Shunfeng'er

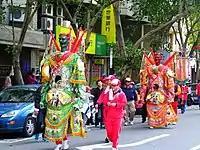
Actors portraying Qianliyan and Shunfeng'er during a parade in Taipei.

Shunfeng'er most often appears as a door god at Mazuist temples or as a guardian beside Mazu at her altars or on her yellow paper charms. He is separately worshipped in some villages or by mariners for assistance avoiding danger. During the 8-day, annual pilgrimages from Dajia to Beigang, Mazu's idol is accompanied by figures of Shunfeng'er and Qianliyan played by masked men on stilts.